Gary Gray (politician)

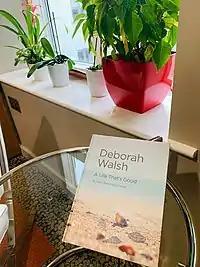
"Deborah Walsh - A life That's Good" by Deb's family and friends

In February 2016, Gray announced that he would not be contesting the upcoming election on 2 July, citing a need for Labor to enable the next generation to step up. He cited his late father-in-law Peter Walsh, a former finance minister in the Hawke government, who died in 2015. "Pete had a big career in Federal politics but he retired by the time he was 58", Gray told ABC radio. He was succeeded by Madeleine King.